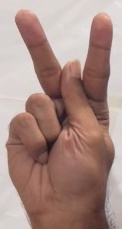
ASL sign: K